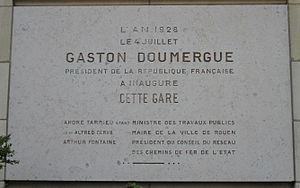
Gare de Rouen - Rive Droite, Août 2009 Nrf: Stâtion d'Rouën, Août 2009
Alfred Eugène Cerné, né le 7 avril 1856 à Saint-Martin-du-Vieux-Bellême et mort le 31 août 1937 à Rouen, est un médecin, érudit et homme politique français, maire de Rouen de 1928 à 1929.